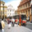
Label: streetcar